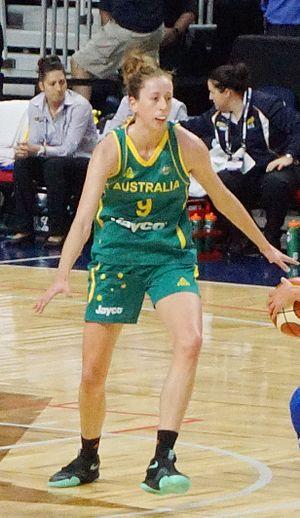
Natalie Burton, née le 23 mars 1989 à Perth, est une joueuse australienne de basket-ball.